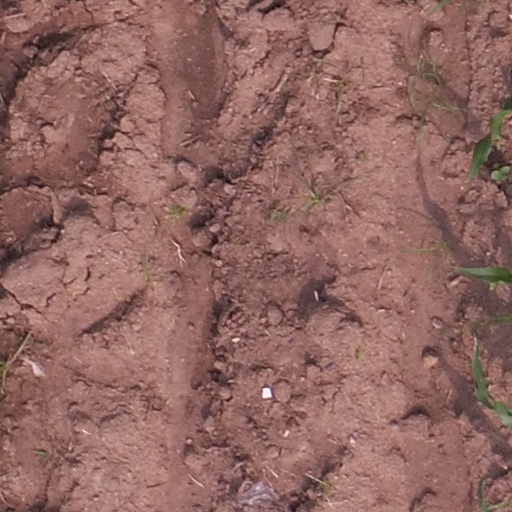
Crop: maize; corn